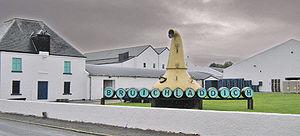
Bruichladdich est une distillerie de whisky située sur l’île d'Islay sur la côte ouest de l’Écosse. C’est une des neuf distilleries de l'île et la seule qui n’appartenait pas à un grand groupe, avant son rachat en 2012 par Rémy Cointreau. Elle est aussi la seule distillerie à posséder sa propre chaîne d'embouteillage.